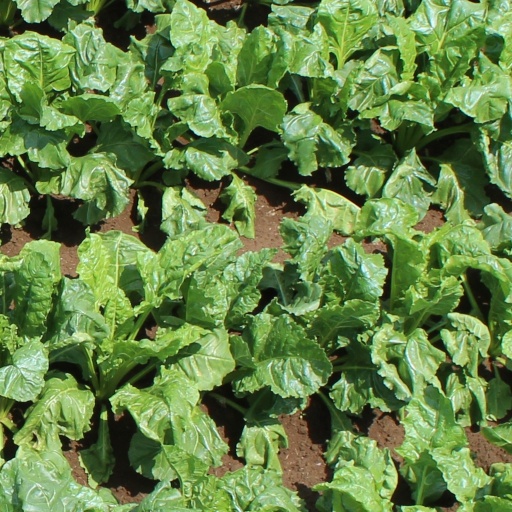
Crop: sugar beet